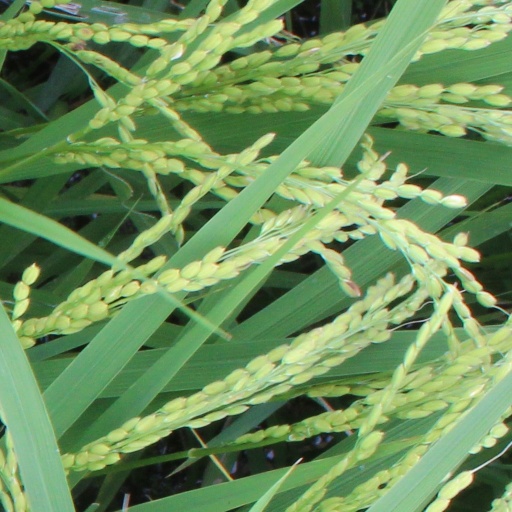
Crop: rice